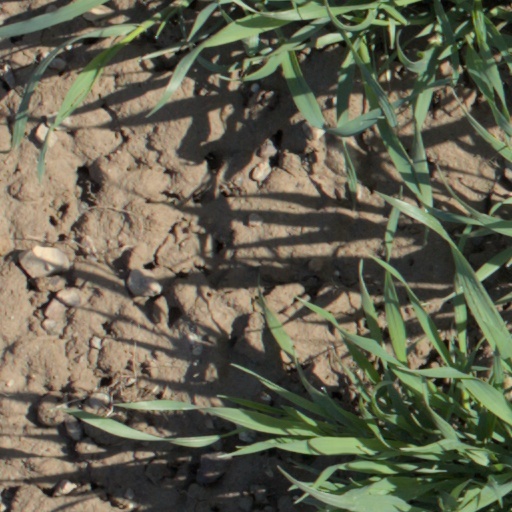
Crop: wheat